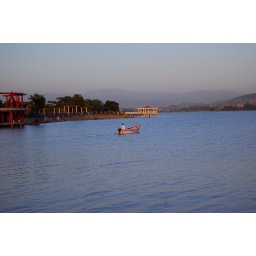
The water in the lake looks better in the evening. The colour is blue due to the reflection of the sky above.